Anna (1964 film)

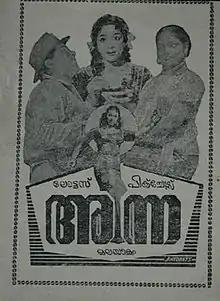
Poster

Anna, also "Annavaru"', is a 1964 Indian Malayalam-language film, directed K. S. Sethumadhavan. The film stars Sathyan, Ragini, T. R. Saroja and Kottarakkara Sridharan Nair. The film had musical score by G. Devarajan.